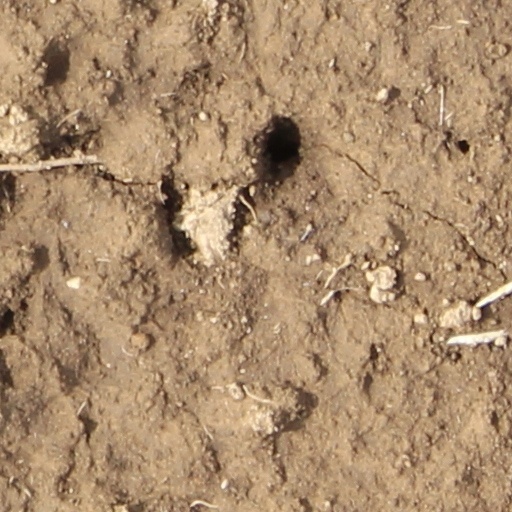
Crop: wheat